Marit Bjørgen

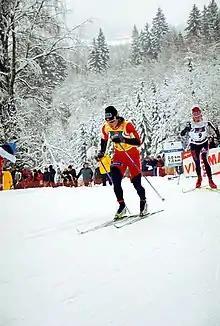
Marit Bjørgen in Otepää during the 2005–06 FIS Cross-Country World Cup

Bjørgen made the podium eight times during the 2005–06 season, six of them in first place, one second and one third place. Bjørgen now has 70 podium finishes, 46 of them in first place, 13 in second and 11 in third. 22 of her victories have been in the sprint, which is by far her most successful event. Seven of these victories were in the 2003–04 season and they had decreased in the previous few seasons whilst her results in the other disciplines improved. She has nine victories in the 10 km and seven in the pursuit. Her four other victories have been in longer races (30 km. and Vasaloppet).